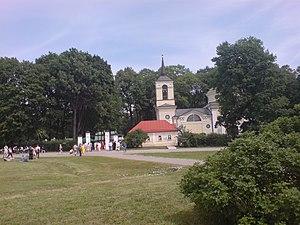
Mtsensk est une ville de l'oblast d'Orel, en Russie, et le centre administratif du raïon de Mtsensk. Sa population s'élevait à 40 704 habitants en 2013. Mtsensk est la troisième plus grande ville de l'oblast, après Orel et Livny.